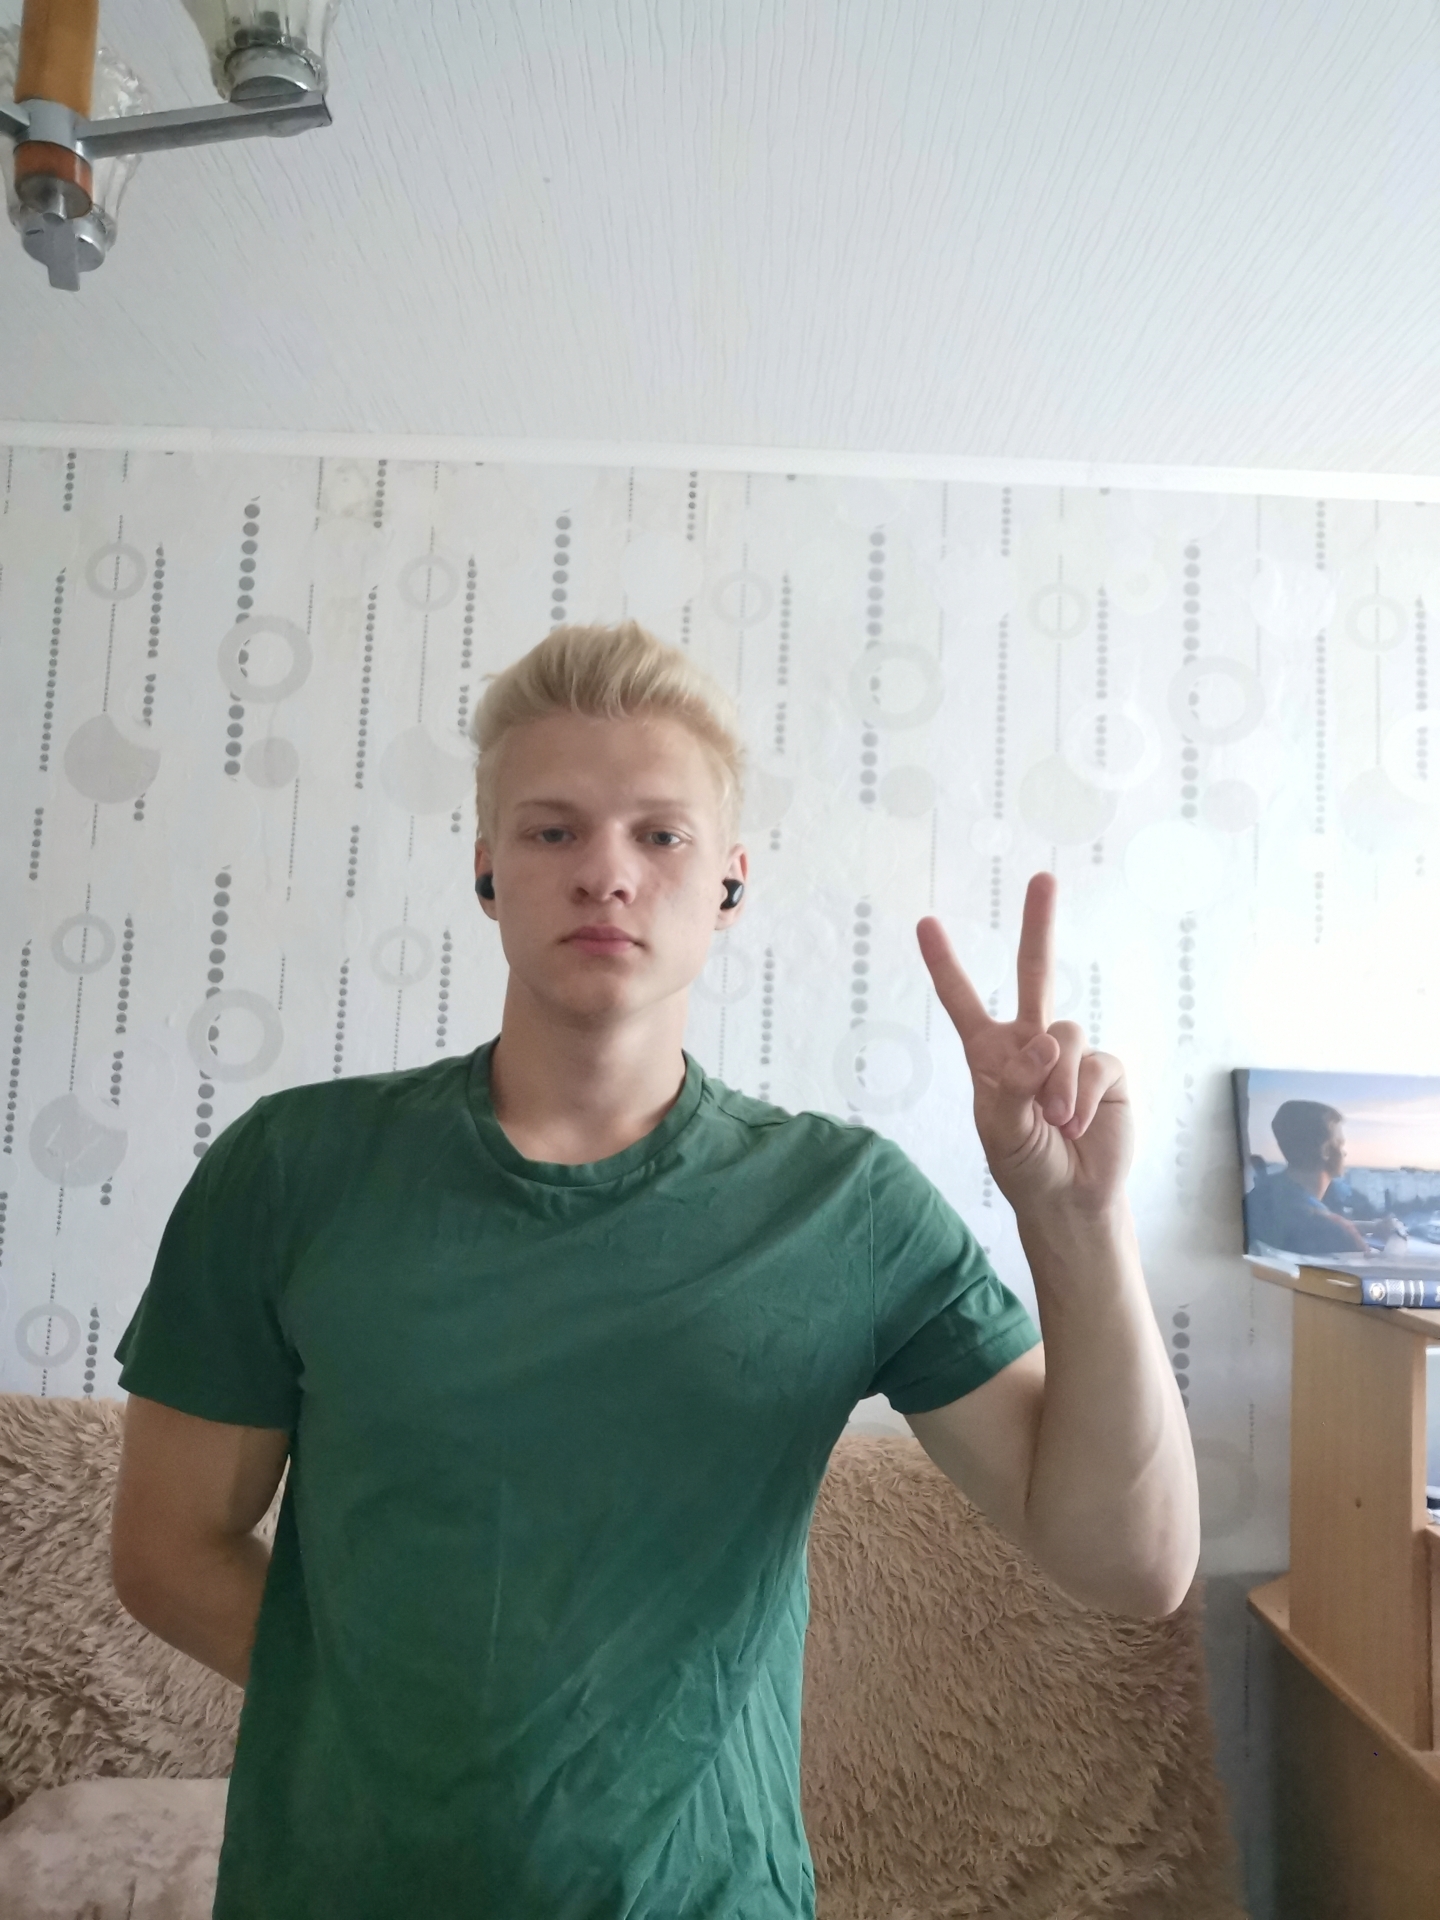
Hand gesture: peace